SS Leonzio 1909

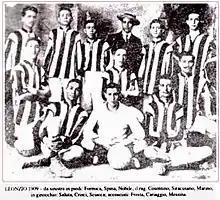
Sport Club Leonzio in 1909.

The club was founded in 1909 as Sport Club Leonzio by some students attending the Technical and Commercial Institute of Augusta. Among them, Giuseppe Messina, Angelino Nobile and Francesco Siracusano were from Lentini. They chose black and white as the club's colours. In 1914, the marchioness Riso organised a four-team competition that saw the participation of US Catanese, Megara Augusta, Leonzio, and Carlentini. The award consisted of a diploma and a gold medal. Leonzio reached the final, in which they had to face Carlentini in an away match in the nearby town in what was the first derby of Leonzio's history. However, the first match was suspended because a brawl erupted. The organizers decided to replay the game in the neutral venue of Agnone Bagni. Leonzio eventually won the competition, managing to attract the first interest of "Lentinesi" towards football.